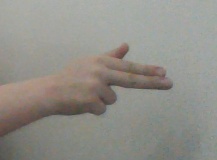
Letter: ghain